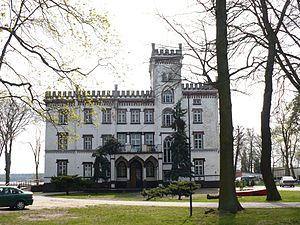
Przełazy est un village polonais de la gmina de Lubrza dans la powiat de Świebodzin de la voïvodie de Lubusz dans l'ouest de la Pologne.